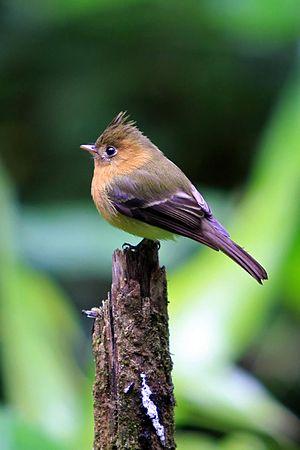
Le Moucherolle huppé est une espèce de passereau placée dans la famille des Tyrannidae. Ce taxon est considéré comme conspécifique avec le Moucherolle olive par certains auteurs.
Mitrephanes est un genre de passereaux nommés moucherolle.